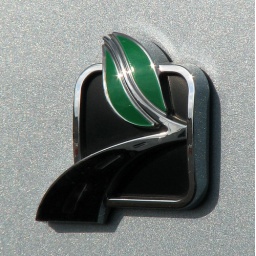
Going green on the road with a Ford Escape Hybrid. This is the badge seen in a parking lot.